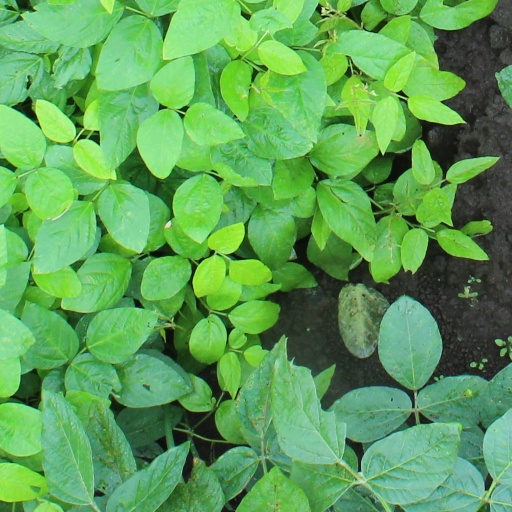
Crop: soybean